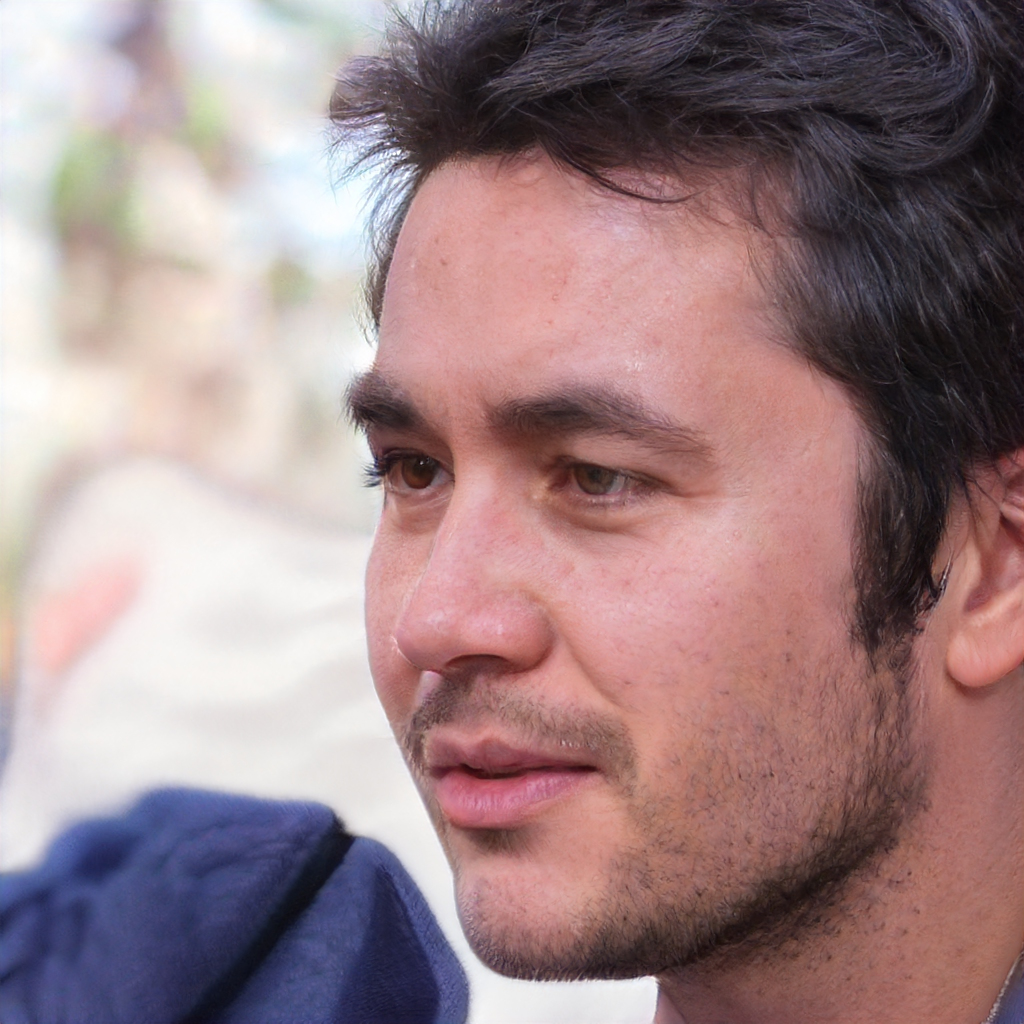
Gender: Male